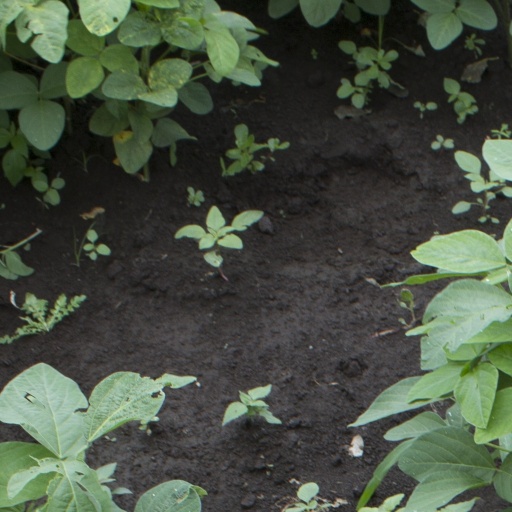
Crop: soybean